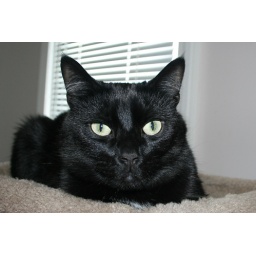
Pele's favorite sleep spot is the top of the cat tree in the family room.